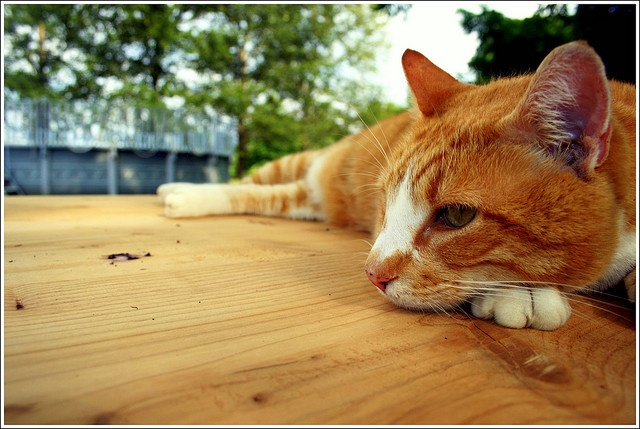
a cat lays down on a board of wood
A cat is biding time on the outside deck.
An orange and white cat laying on top of a wooden table.
a close up of a cat laying on a table outdoors
A cat is lying on a wooden table.